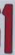
Number: 1